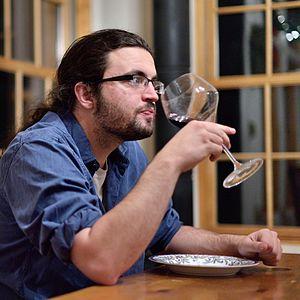
Dégustation de vin rouge
Le Saint-jean-de-la-porte, ou vin de Savoie Saint-jean-de-la-porte, est un vin rouge de Savoie. Le cru vin de Savoie Saint-jean-de-la-porte est une dénomination géographique au sein de l'appellation d'origine contrôlée vin de Savoie depuis 1973.